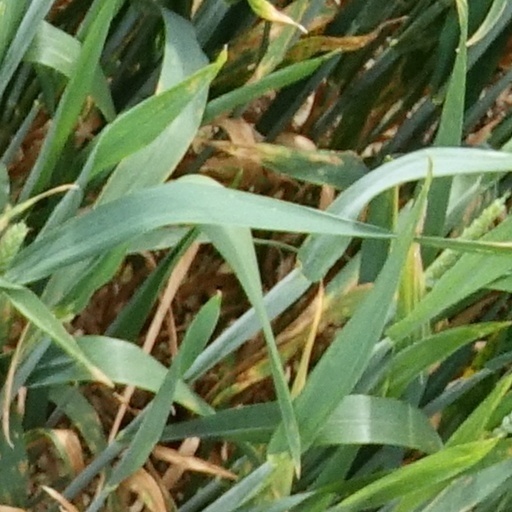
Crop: wheat